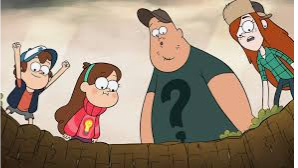
Portrait style: Cartoon Portrait